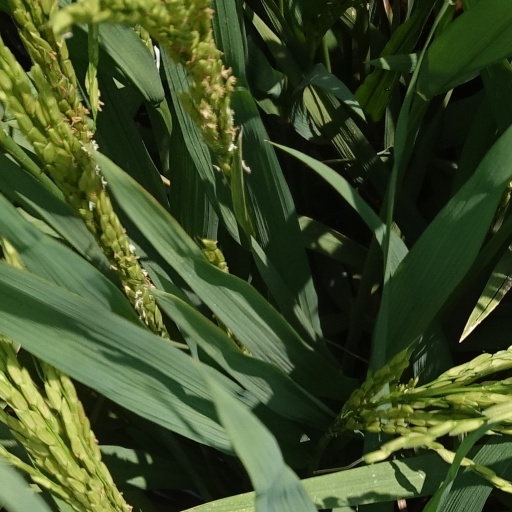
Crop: rice